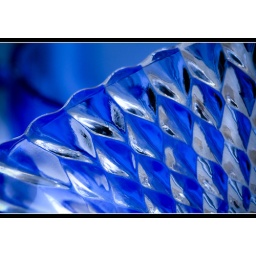
Two pieces of depression glass - clear in the front and blue in the back ~~